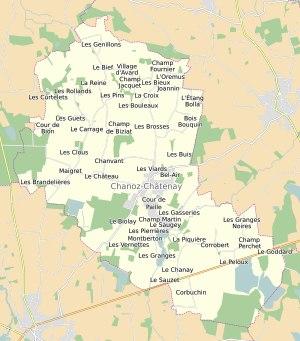
Chanoz-Châtenay est une commune française, située dans le département de l'Ain en région Auvergne-Rhône-Alpes.